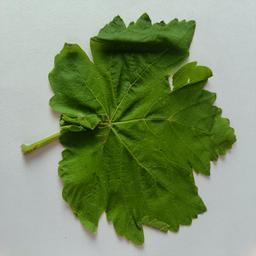
Label: Healthy Leaves